Prince Ernst August of Lippe

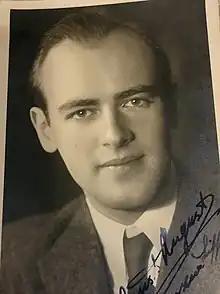

Prince Ernst August of Lippe (1 April 191715 June 1990) was a claimant to the headship of the House of Lippe. Between 1950 and 1954 he was the president of the Vespa Club of Germany (VCVD).